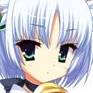
Portrait style: Anime Portrait